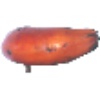
Label: Banana Red 1